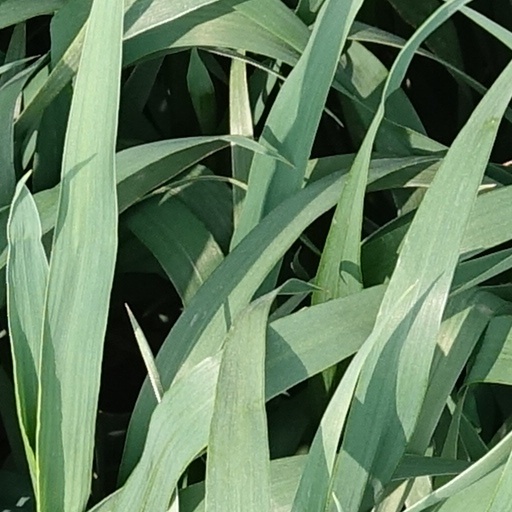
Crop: wheat